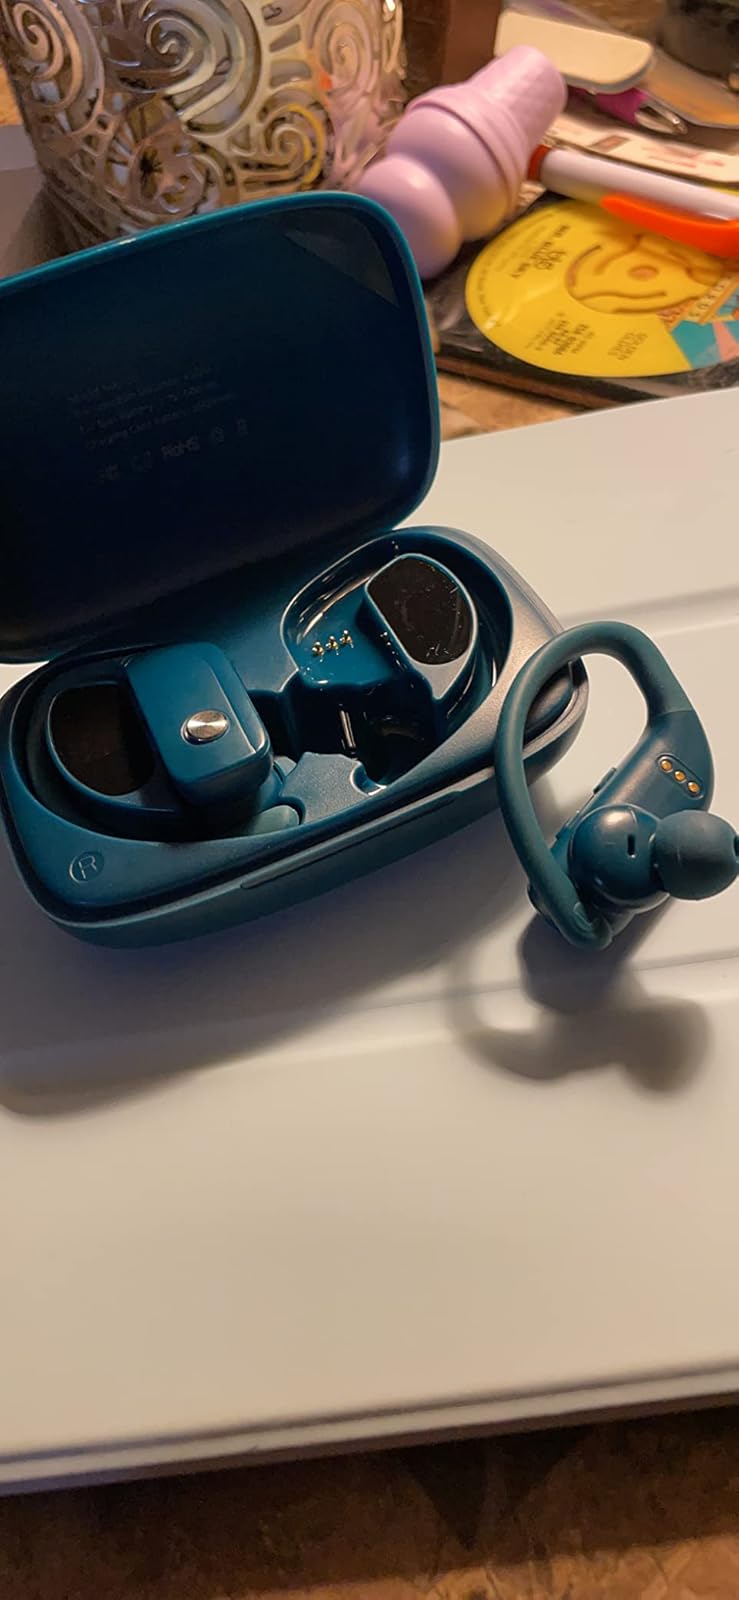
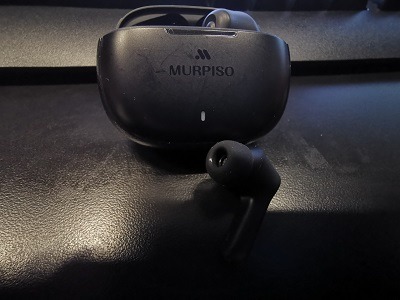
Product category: earbuds
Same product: no